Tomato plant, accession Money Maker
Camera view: bottom (45 deg); turntable rotation: 60 degrees
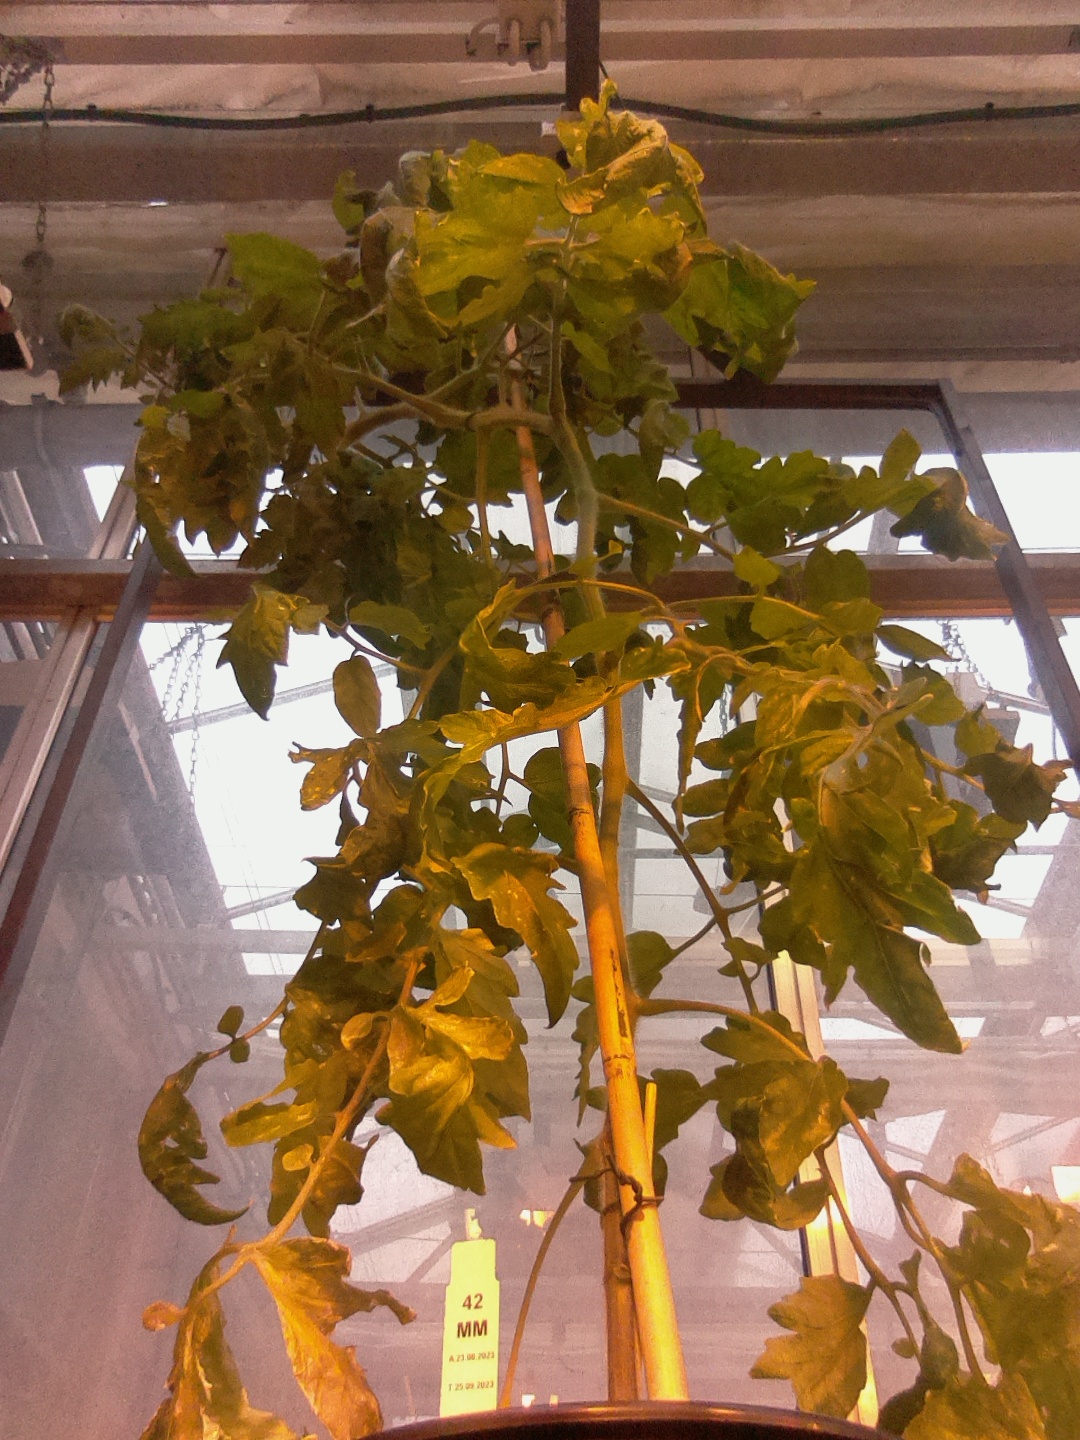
BBCH growth stage 70: Fruits at the main stem or branches visibles